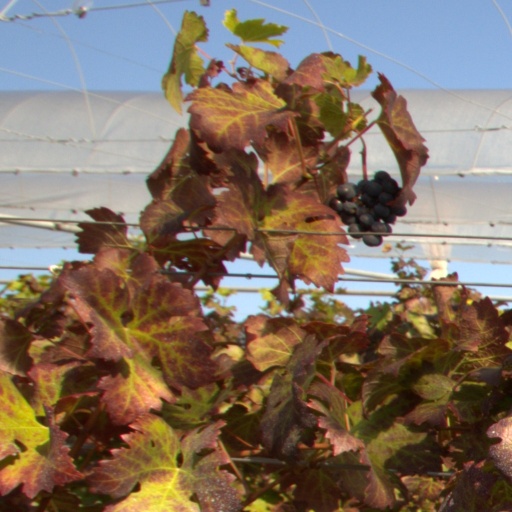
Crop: grape